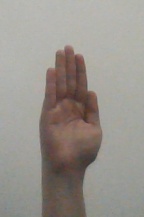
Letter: seen